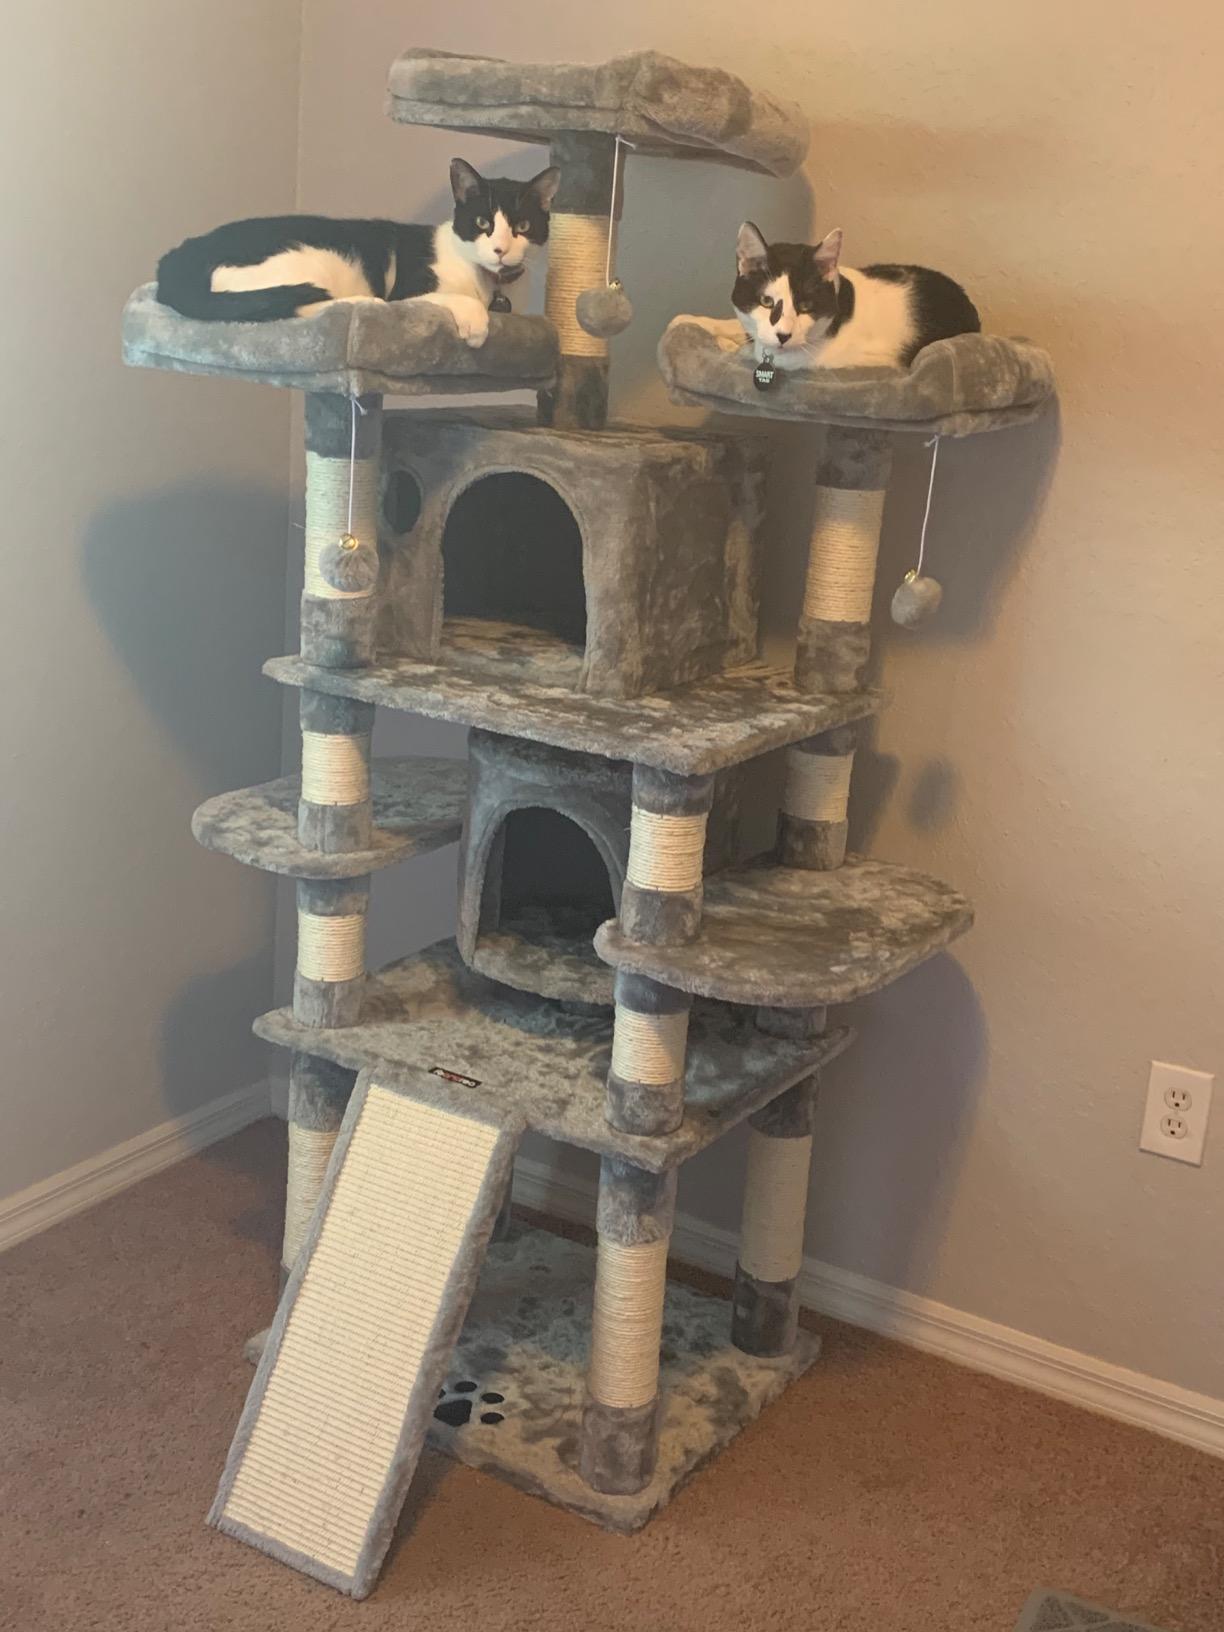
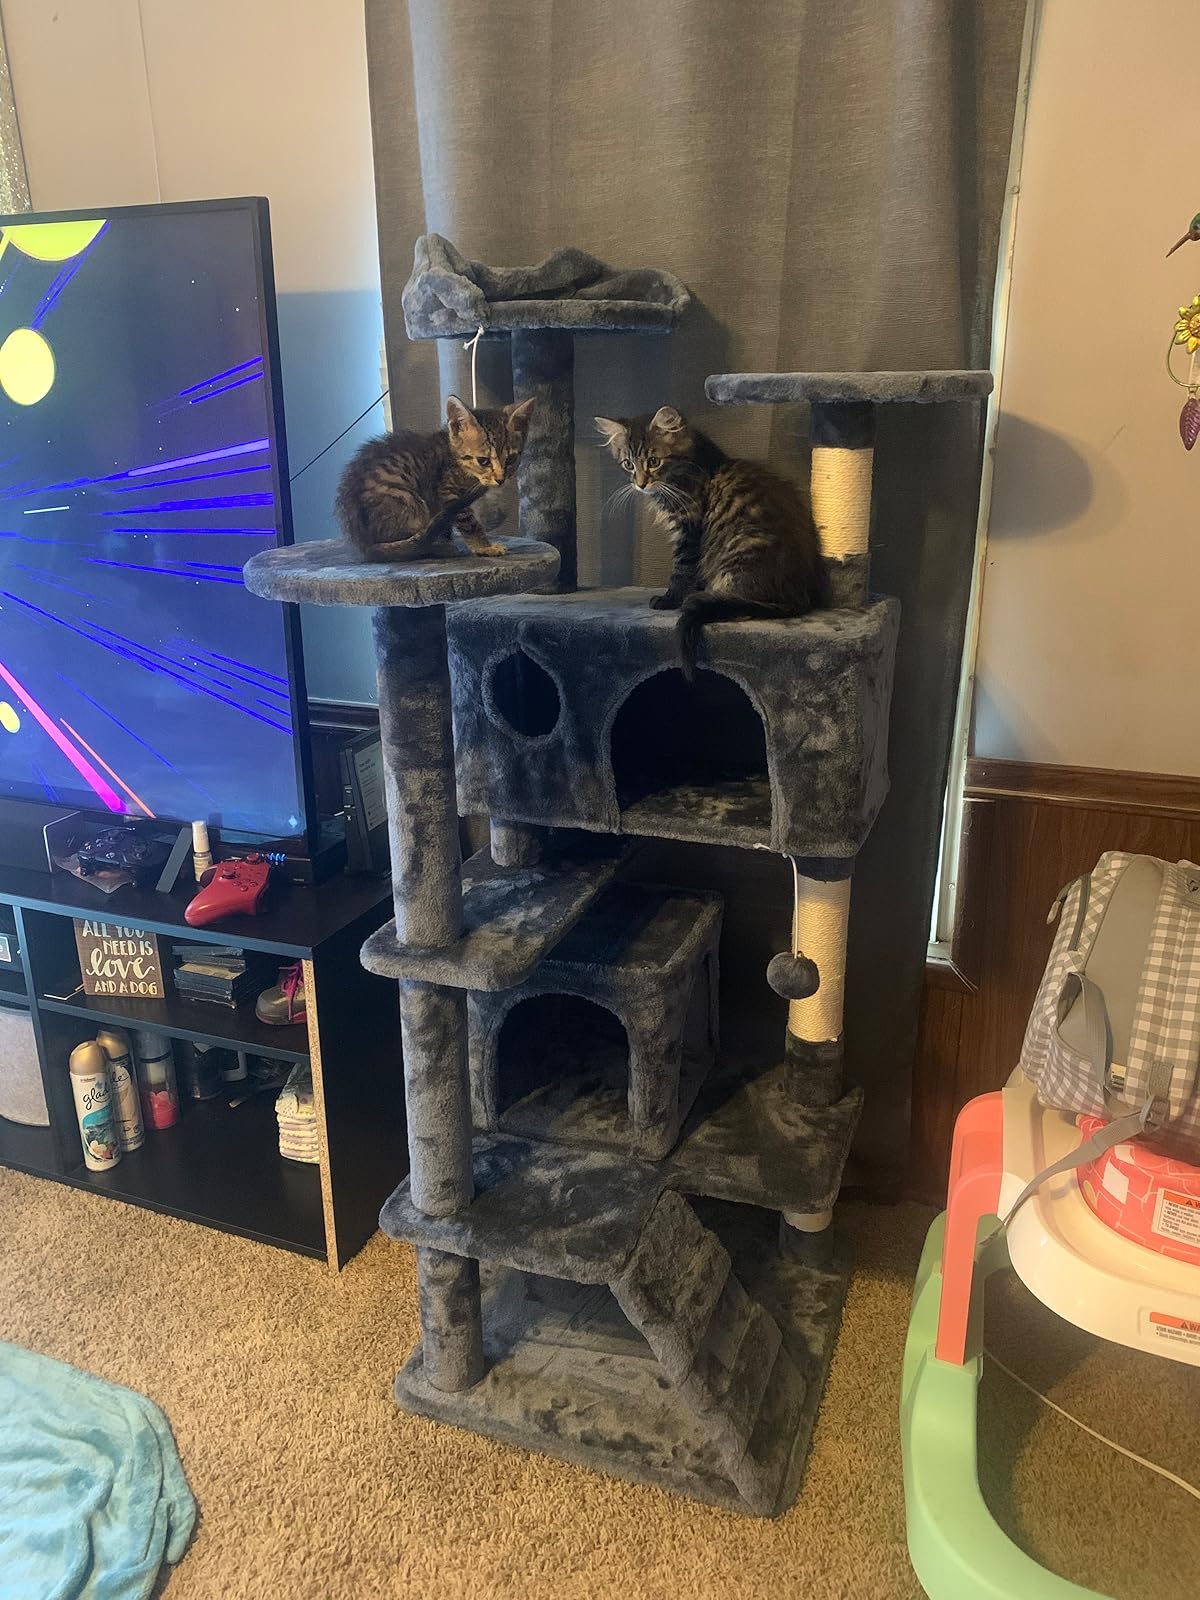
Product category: items_cat tree
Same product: no